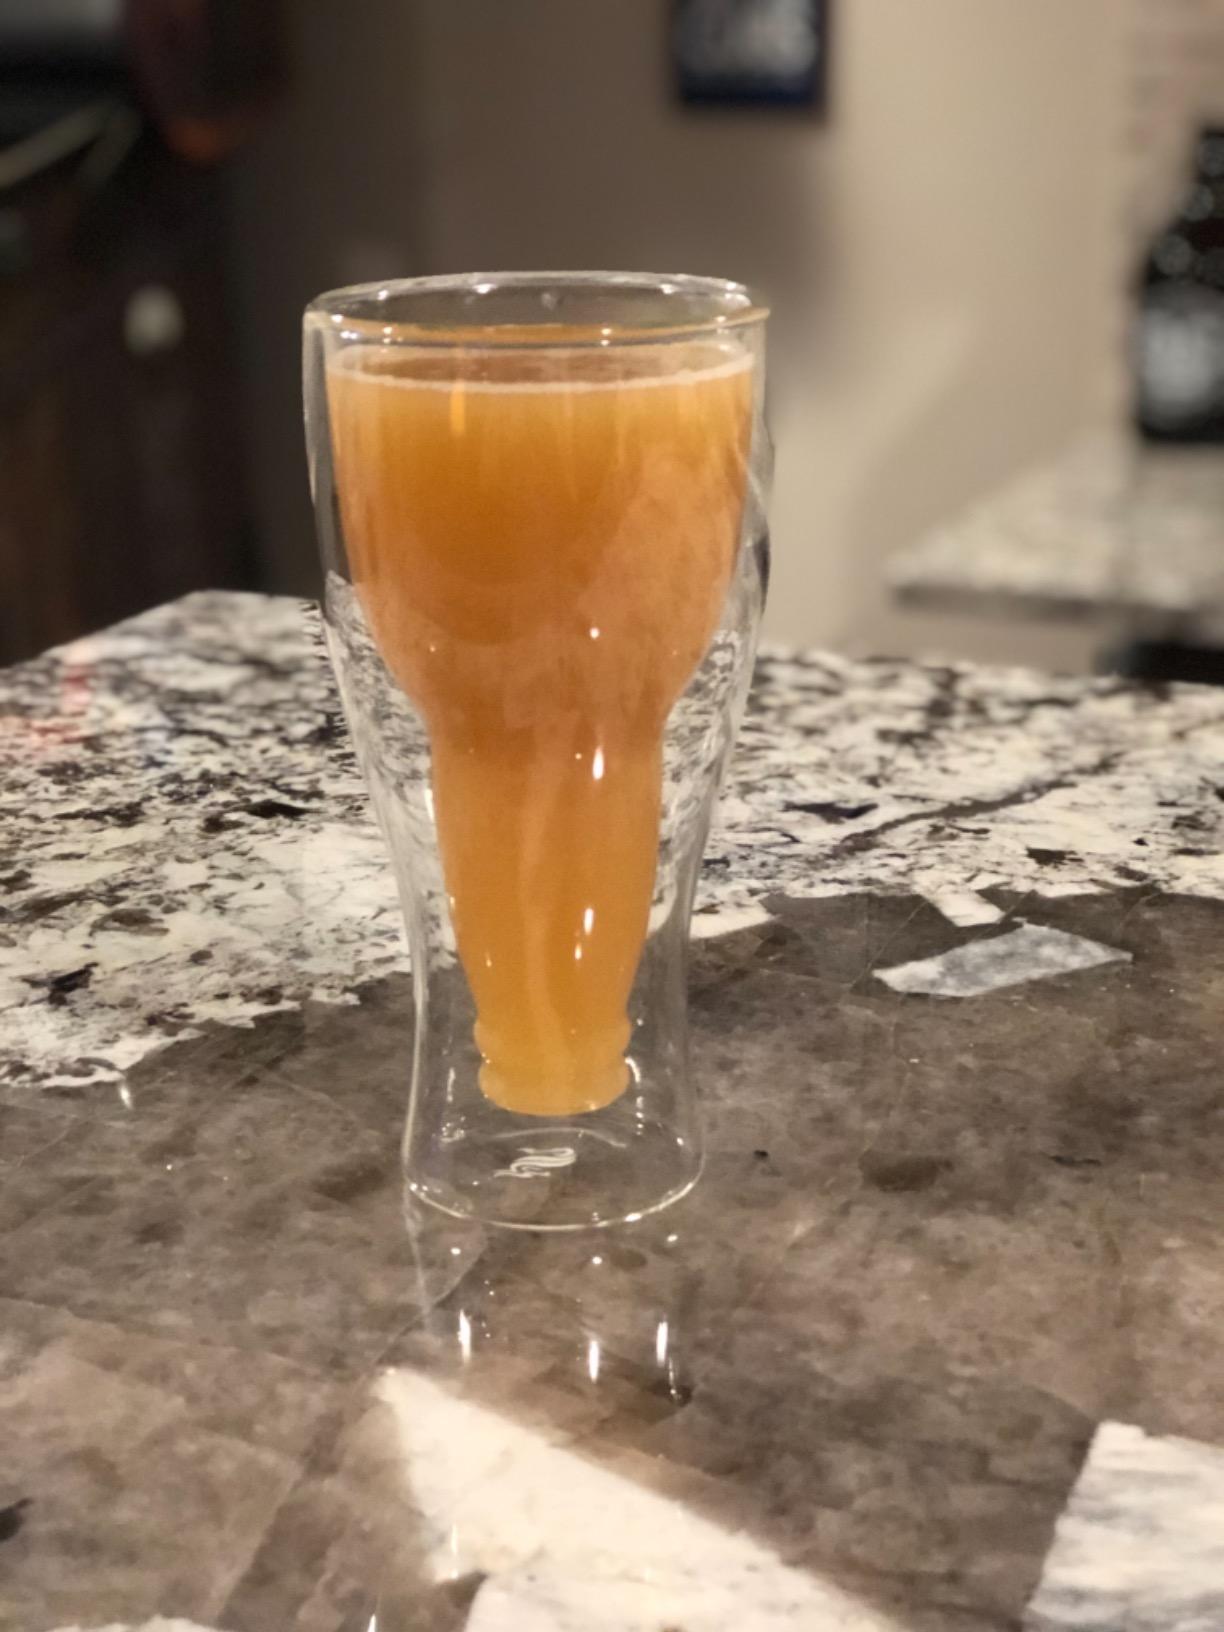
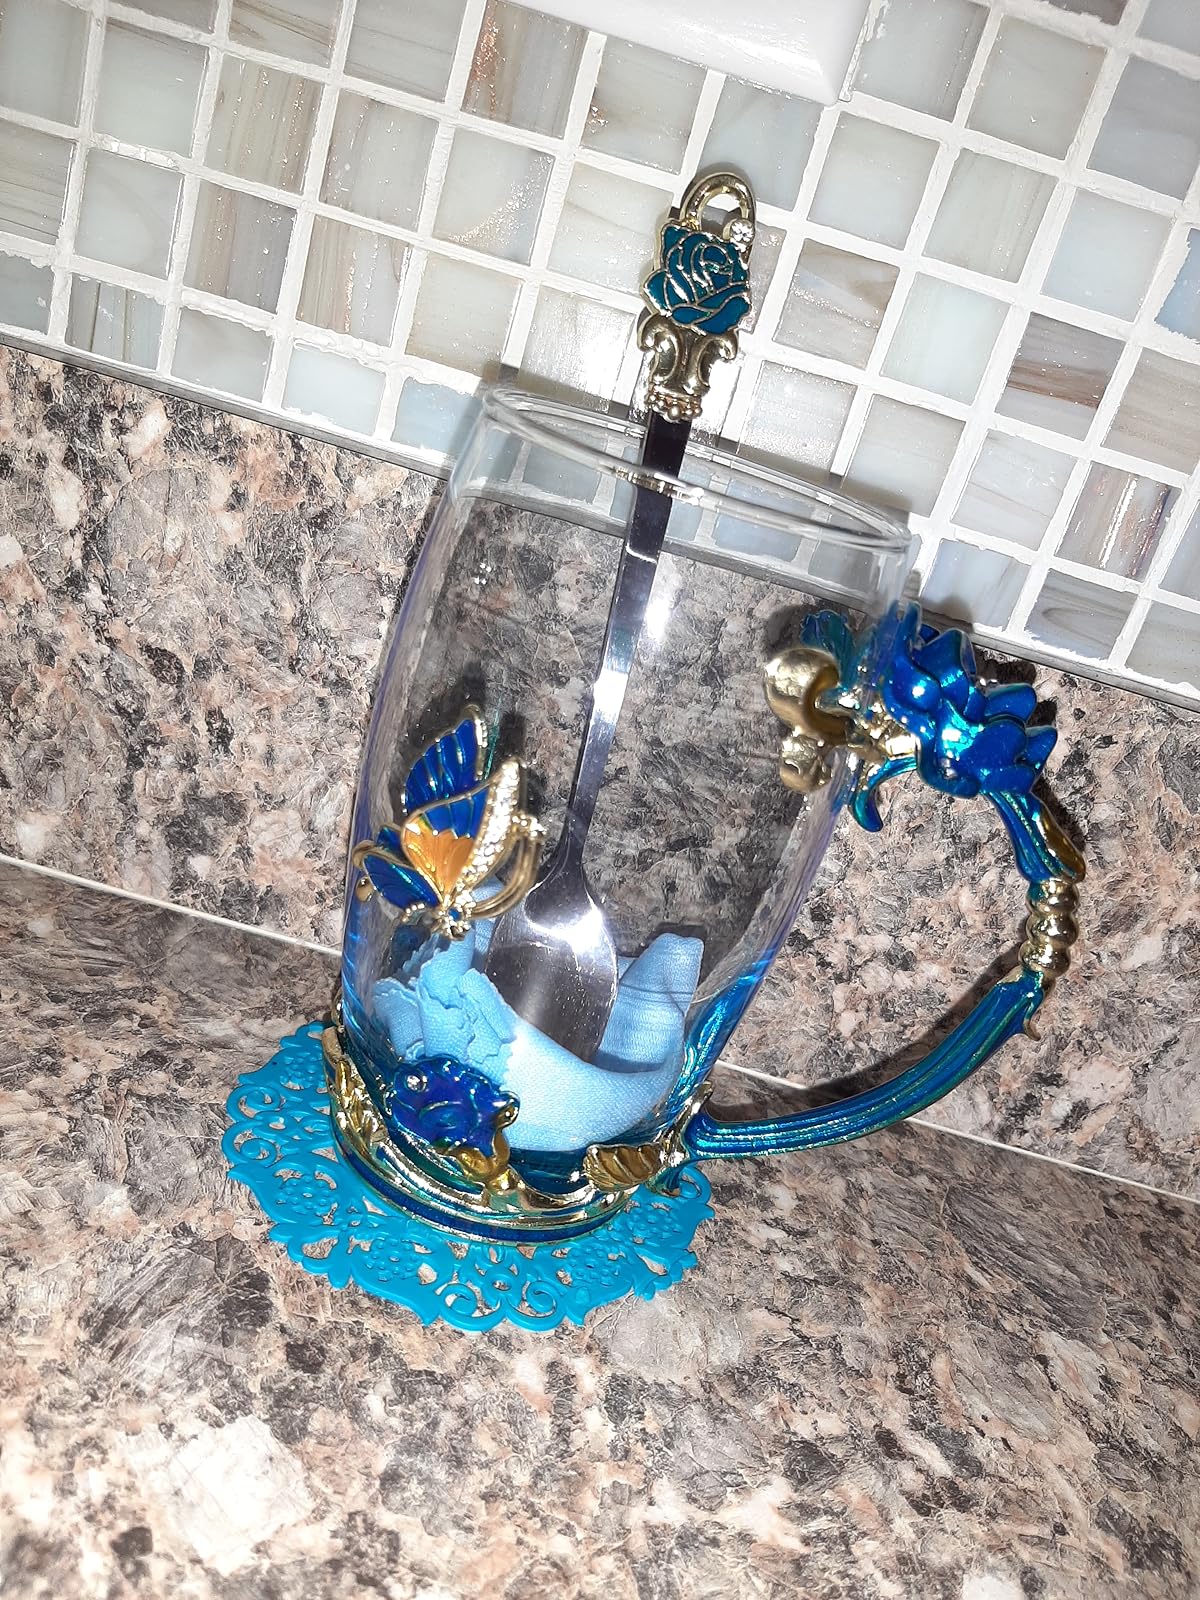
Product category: items_mug
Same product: no